Longwood University

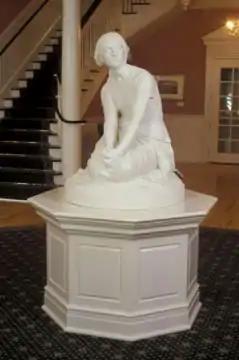
Joan of Arc statue under the Rotunda

On March 23, 2013, Longwood's Board of Visitors introduced W. Taylor Reveley IV as the university's 26th president. Reveley's father, W. Taylor Reveley III, was the president of the College of William & Mary, and his grandfather W. Taylor Reveley II was president of Hampden–Sydney College.